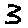
Label: 3